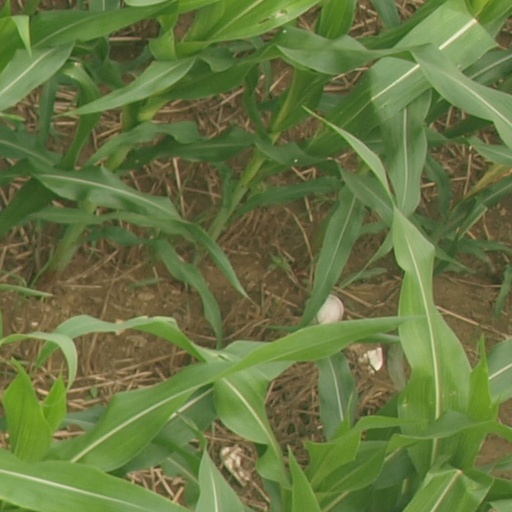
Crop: maize; corn